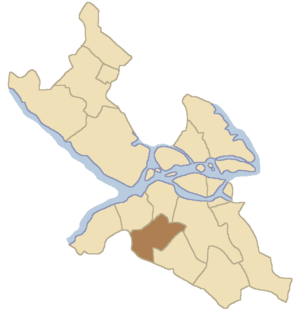
Älvsjö (bydelsområde)
Kort over Stockholm, hvor Älvsjö bydelsområde er markeret med brunt.
Älvsjö er et bydelsområde i Söderort i Stockholm med ca. 21.000 indbyggere. Bydelsområdet omfatter bydelene Herrängen, Långbro, Långsjö, Älvsjö, Solberga, Örby Slott og Liseberg.